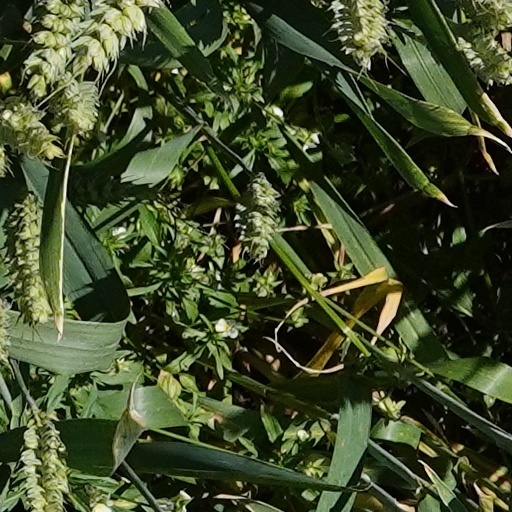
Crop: wheat